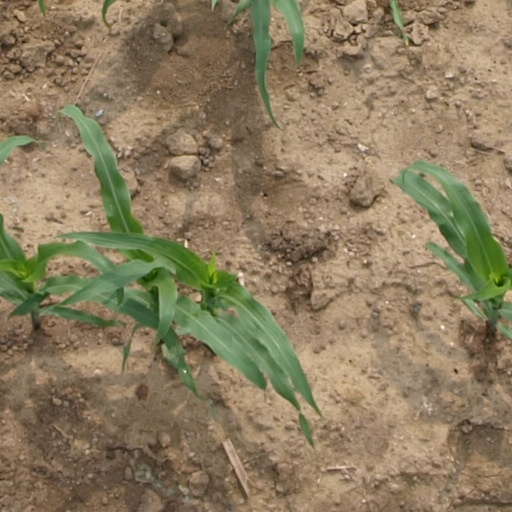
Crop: maize; corn